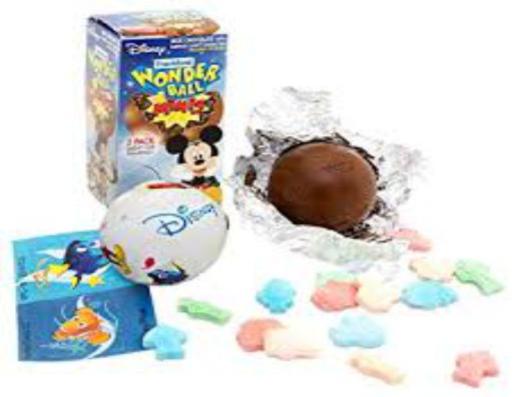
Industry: Leisure